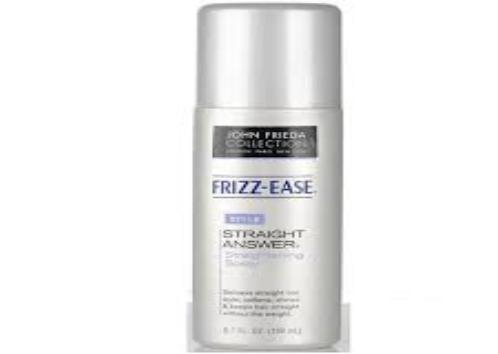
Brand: Frizz-Ease
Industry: Necessities